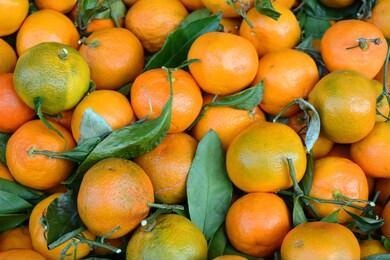
Label: mandarine